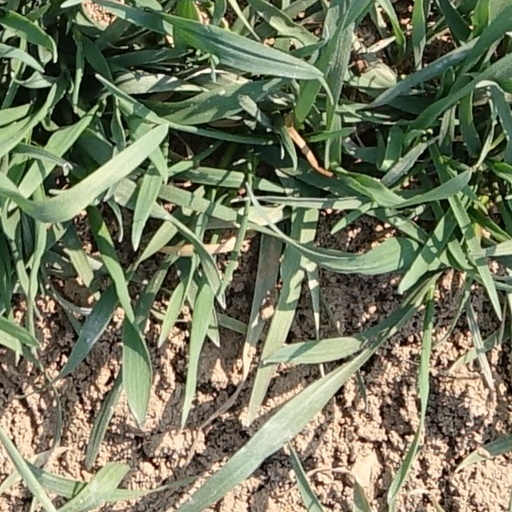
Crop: wheat